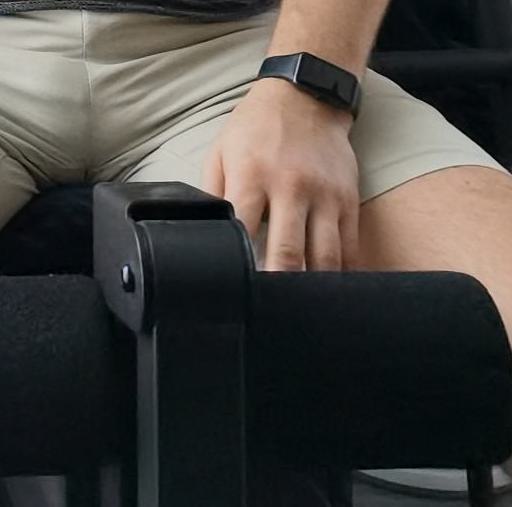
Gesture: no_gesture